Survivor Series (1994)

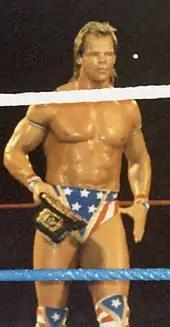
Lex Luger feuded with the Million Dollar Corporation leading in to Survivor Series.

The central feud in the match between Guts & Glory and The Million Dollar Team was between Lex Luger and Ted DiBiase's Million Dollar Corporation. During 1994, DiBiase had "purchased" the contracts of several wrestlers to form a heel stable. Among the members to join were Bam Bam Bigelow and King Kong Bundy. Prior to SummerSlam 1994, DiBiase claimed to have added Luger to the group. Luger denied having joined, despite Tatanka claiming that he had evidence that Luger had "sold out" to DiBiase. Luger and Tatanka faced each other at SummerSlam, where it was revealed that the storyline was a swerve, as Tatanka turned on Luger to join the Million Dollar Corporation. Bigelow and Adam Bomb had also been feuding since the September 10, 1994 episode of "Superstars of Wrestling". Bigelow attacked his opponent, a jobber, before the match. DiBiase then claimed that the company was not providing suitable competition, and he challenged any wrestler to face Bigelow. Bomb responded, and the two brawled briefly. Leading up to Survivor Series, Bomb and Bigelow faced each other at several house shows. The Heavenly Bodies were not members of DiBiase's stable, but they competed on behalf of the group. At the time, they were involved in a feud with The Smoking Gunns as a result of a match on the September 3 episode of "Superstars of Wrestling". The Heavenly Bodies attacked the Gunns prior to the match and stole the Gunns' cowboy hats. They put on the hats to mock the Gunns and then threw them on the ground and stomped on them. To get revenge, the Gunns stole The Heavenly Bodies' ring robes and tore the wings off them.